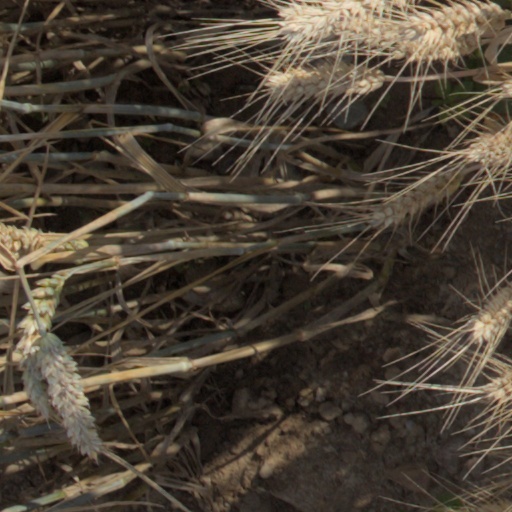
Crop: wheat